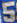
Number: 5